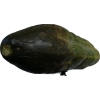
Label: cucumber